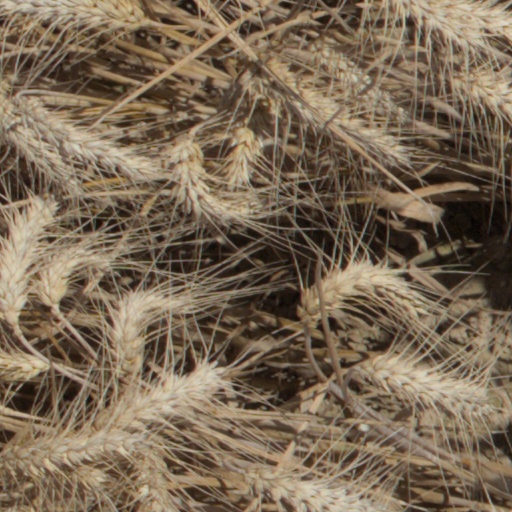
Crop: wheat